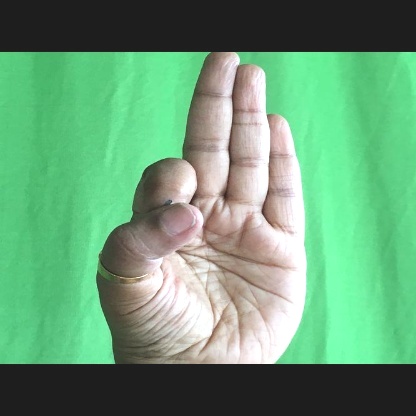
Mudra: Aralam